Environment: real
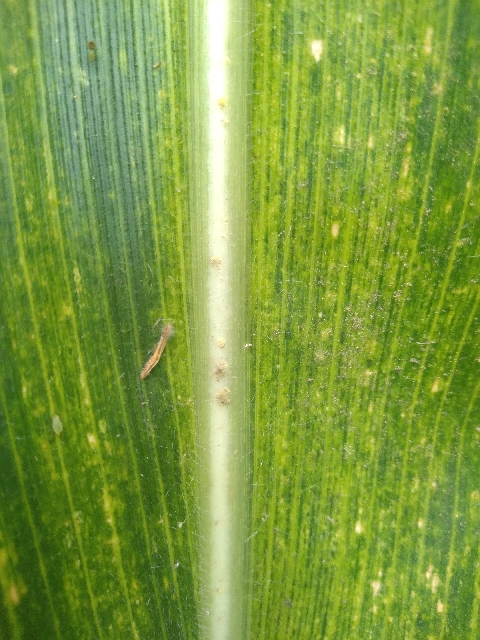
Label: lethal_necrosis